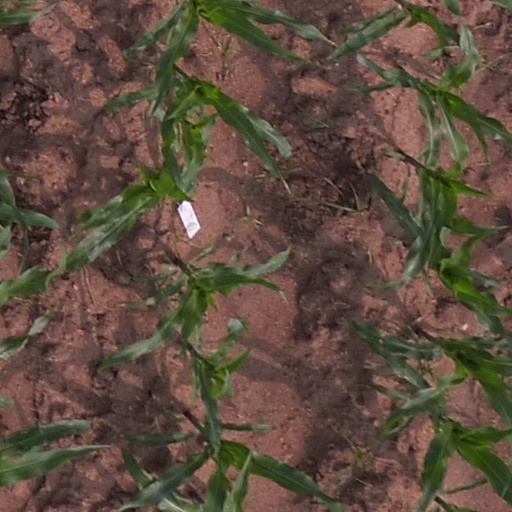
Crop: maize; corn